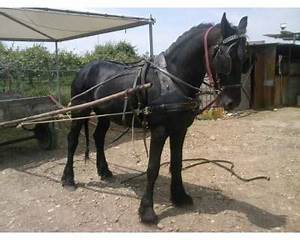
Label: horse